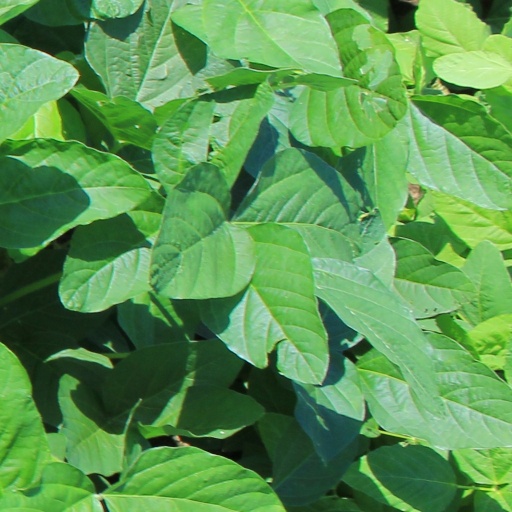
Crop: soybean